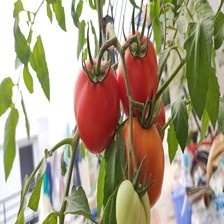
Label: tomato